Thomas Lascelles (engineer)

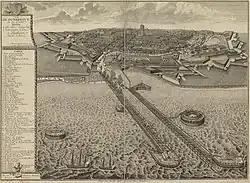
French privateer base of Dunkirk, ca 1710; Lascelles and Armstrong supervised the demolition of its port facilities

He volunteered for the 1689-1691 Williamite War in Ireland, which was when he first met John Armstrong, beginning a professional relationship that lasted until Armstrong's death in 1742. He fought at the Battle of the Boyne in 1690, then transferred to Flanders when the war ended in 1691 and took part in the Nine Years War.